Saguni

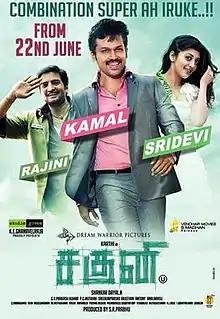
Theatrical release poster

Saguni is a 2012 Indian Tamil-language political satire film directed by Shankar Dayal and produced by S. R. Prabhu. The film stars Karthi and Pranitha, while Santhanam, Prakash Raj, Kiran Rathod, Kota Srinivasa Rao, Radhika Sarathkumar and Nassar appear in supporting roles. It was released on 22 June 2012 to mixed reviews from critics and had an Average run at the box office.